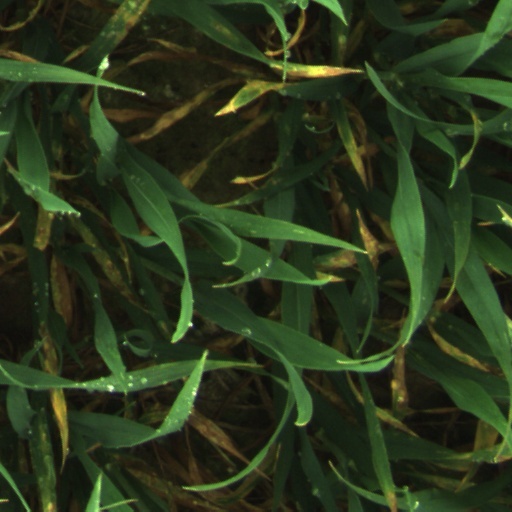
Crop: wheat